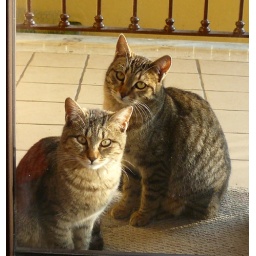
cats in window